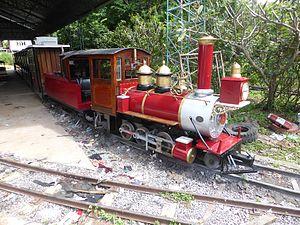
Severn Lamb est un constructeur de systèmes et d'équipements de transport destinés principalement au marché du loisirs. Ils sont basés à Alcester dans le comté anglais du Warwickshire, mais vendent leurs produits dans le monde entier.